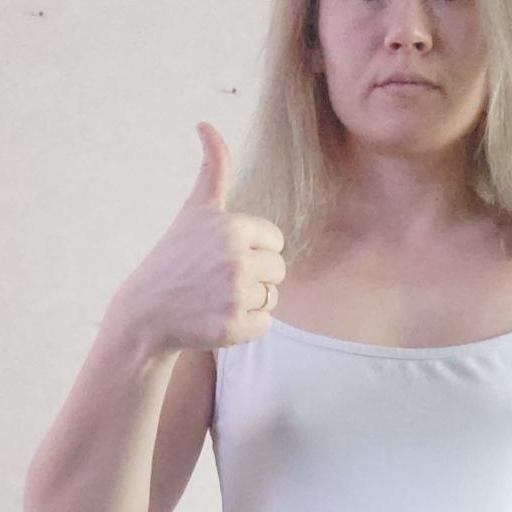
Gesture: like